Kelantan Islamic Museum

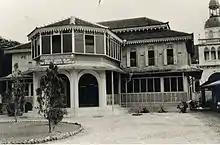
Kelantan Islamic Council and Malay Costumes

The museum building used to be the official residence of Kelantan Chief Minister Hassan Mohd Salleh. The building also used to house the Kelantan Islamic Council and Malay Costumes from 1917 to 1990. The building was then renovated and turned into museum which was opened on 11 November 1991 by Kelantan Sultan Ismail Petra.